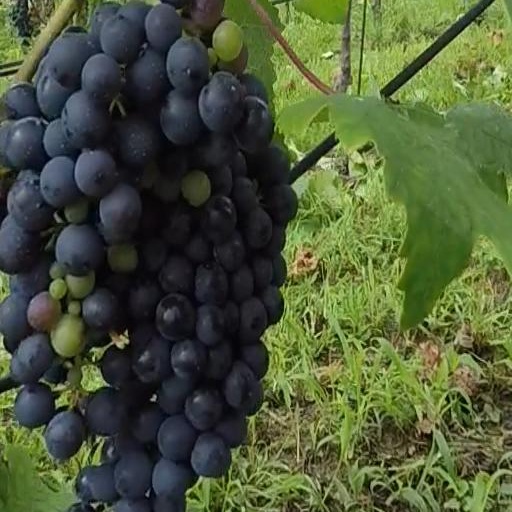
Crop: grape